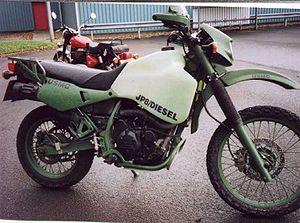
Une motocyclette Diesel est un type de moto mue par un moteur Diesel. Cette motorisation est peu répandue, à cause de tous les défauts que les moteurs Diesel ont pu rencontrer, poids important, bruit important, chaleur dégagée, odeurs, peu de nervosité du moteur. Les motocyclettes à motorisation Diesel ont connu quelques essais sporadiques, mais la production reste soit amateur, soit très intimiste par de petites entreprises, soit par l'armée mais maintenant abandonnée.
La Kawasaki KLR650 est une moto trail de 650 cm³ produite par l'entreprise japonaise Kawasaki de 1987 à 2018.